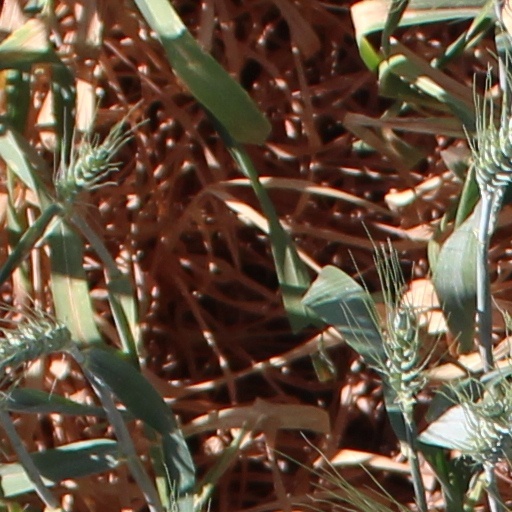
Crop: wheat